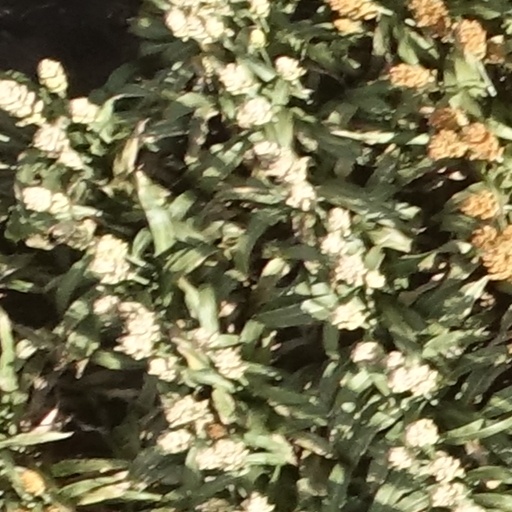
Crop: sorghum